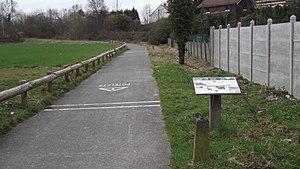
La ligne 92 est une ancienne ligne ce chemin de fer en Belgique. Elle reliait la gare de Péruwelz sur la ligne de Saint-Ghislain à Tournai avec la frontière entre la Belgique et la France, et continuait vers la gare de Somain sur la ligne de Douai à Blanc-Misseron.